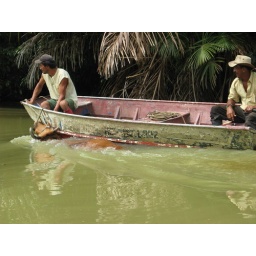
Canal boat ride, Costa Rica (transporting a cow by river)